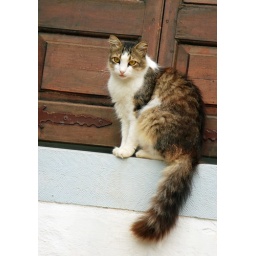
Cat standing in front of a wooden door. Symi island, Dodecanese, Greece